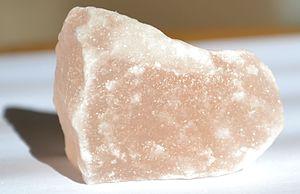
La mine de sel de Khewra est la plus importante source de sel gemme du Pakistan au début du XXIᵉ siècle, produisant en moyenne plus de 350 000 tonnes par an. Elle est située à Khewra dans le Pendjab pakistanais.